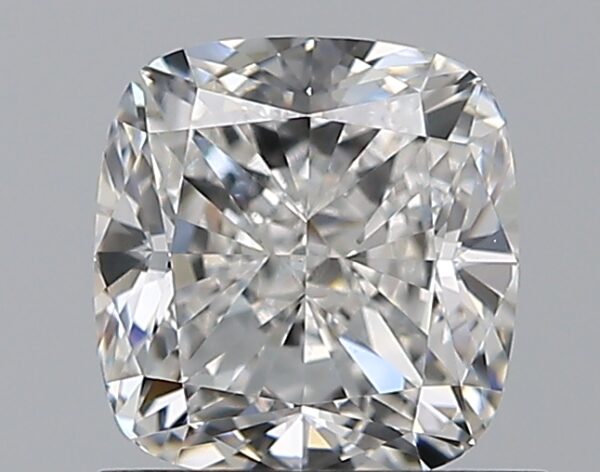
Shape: cushion
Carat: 1
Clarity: VS2
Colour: F
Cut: EX
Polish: EX
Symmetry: EX
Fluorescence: N
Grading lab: GIA
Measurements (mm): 5.72 x 5.47 x 3.66